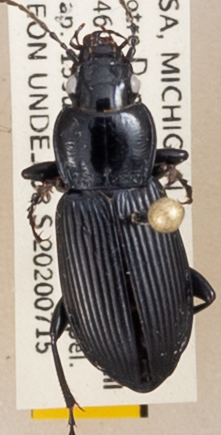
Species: Pterostichus melanarius melanarius
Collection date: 2020-07-15
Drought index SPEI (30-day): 0.218
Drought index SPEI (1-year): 1.45
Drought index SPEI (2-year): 2.09